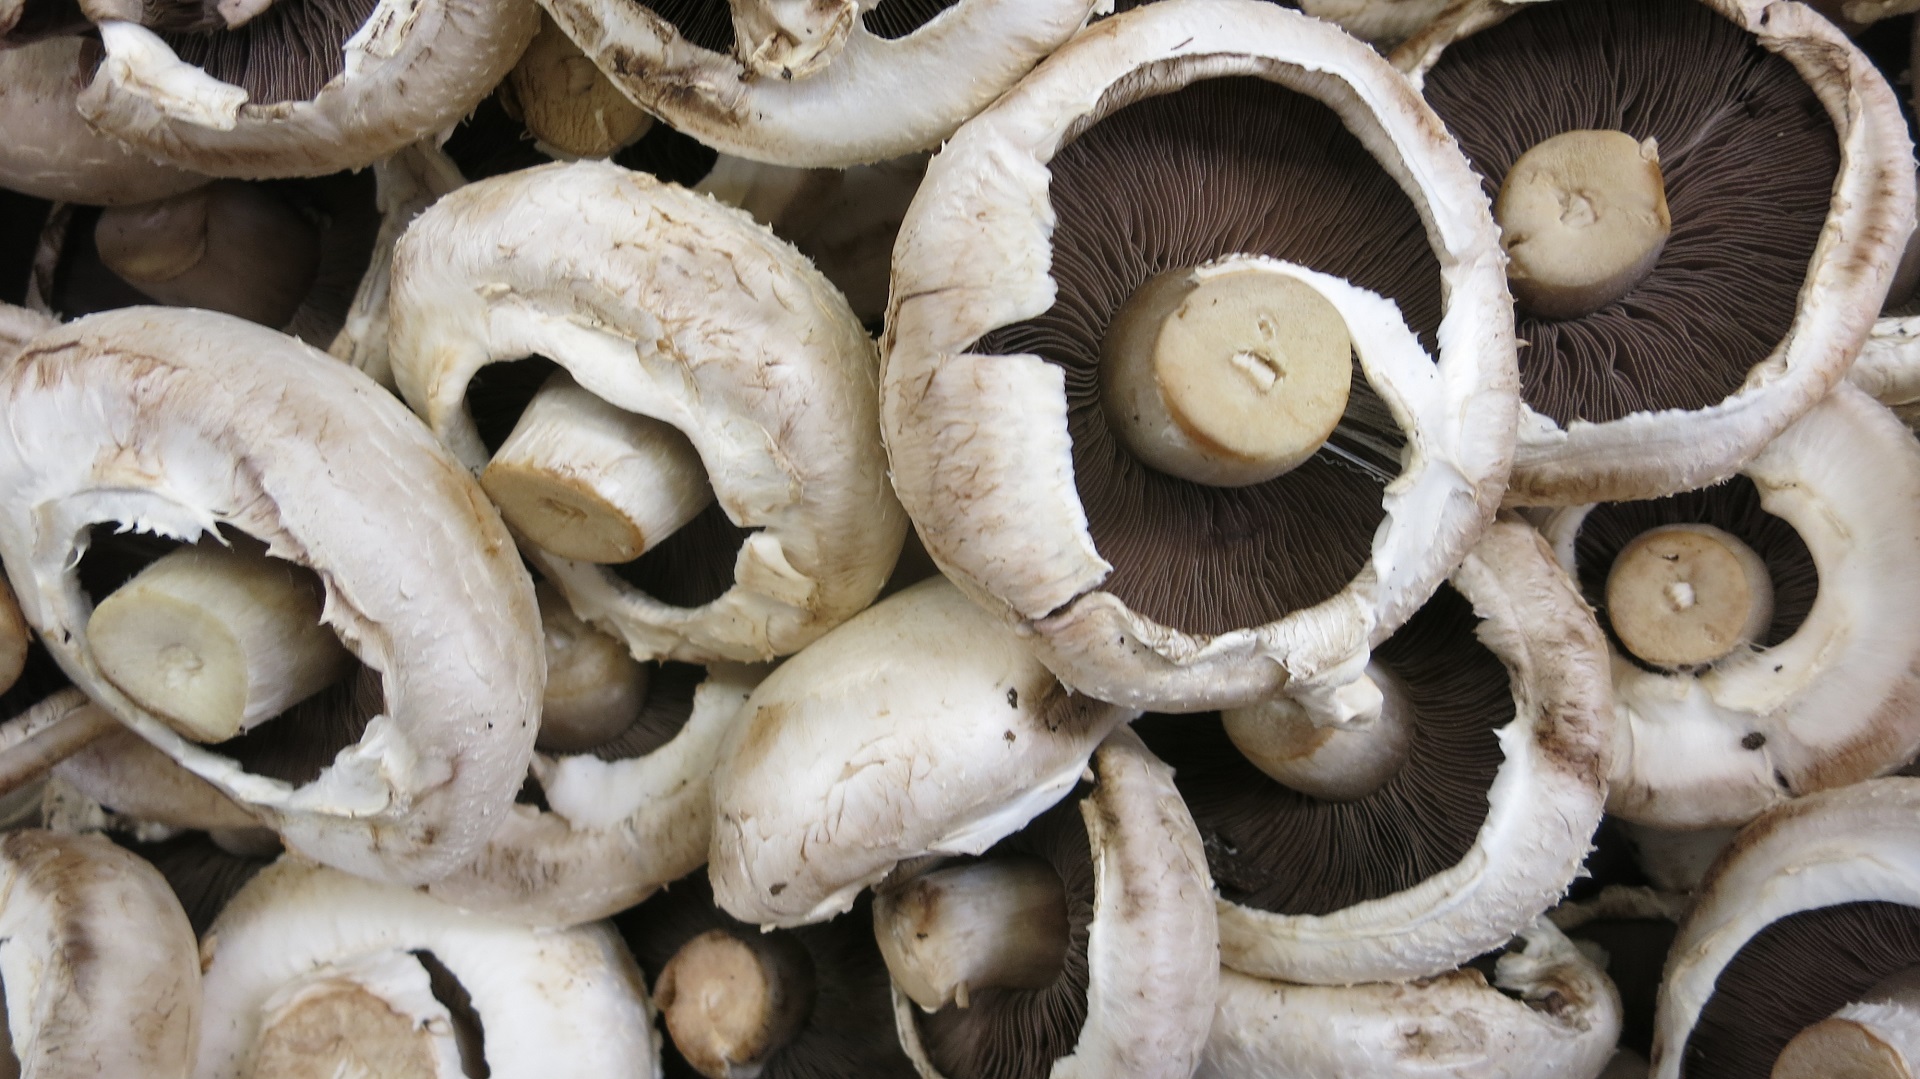
table, white, food, cooking, ingredient, produce, fresh, kitchen, mushroom, cuisine, button, seasoning, fungi, mushrooms, swiss, roman, edible, italian, champignon, chestnut, immature, cultivated, agaricus, matsutake, uncooked, oyster mushroom, edible mushroom, shiitake, medicinal mushroom, agaricomycetes, agaricaceae, champignon mushroom, pleurotus eryngii, portobello, basidiomycete, agaricus bisporus, crimini